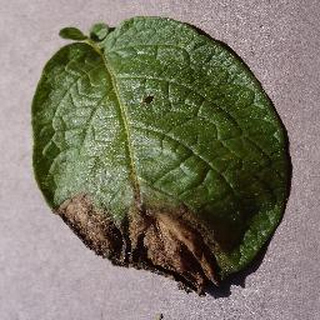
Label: potato_late_blight